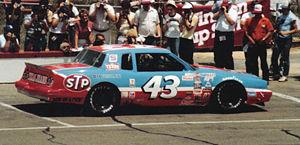
La NASCAR Cup Series est la plus grande compétition automobile organisée depuis 1949 aux États-Unis par la National Association for Stock Car Auto Racing. La compétition était initialement dénommée Grand National.
Anthony "Andy" Granatelli était un homme d'affaires américain. Il fut le plus emblématique PDG de la société STP ainsi qu'une figure majeure de la course automobile aux États-Unis.